Step Back (Got the Beat song)

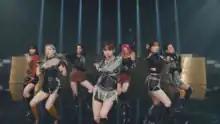
A scene in the stage video, where Got the Beat is dancing with spotlight distributed evenly to the members

On January 1, 2022, Got the Beat unveiled their first "Step Back" performance stage at the . For the performance, choreography by Kiel Tutin, ReiNa, and Kyle Hanagami, who have worked with Jennifer Lopez and Britney Spears, was commissioned. The first stage video performance of the song was released after the concert and was posted on YouTube. It starts with the group's faces covered with their arms as the members look back and dance until their part. The members have also "actively" utilized pair choreography, naturally flows into group choreography, and distribute spotlights evenly so that no one is suppressed. With that, Kim Soo-jung of "No Cut News" praised the camera work of the SM for maximizing the strength of the stage video. The song's stage video features the "powerful" vocals of Taeyeon, Wendy, and Winter, along with the dance break of BoA, Hyoyeon, and Seulgi, adding Hyoyeon and Karina's "individualistic rap". Moon Soo-ji of "Inews24" noted the "heated" response the group was receiving by releasing the stage video and praising it for being a "thorough" video with "perfect vocal, dance, and rap skills", drawing admiration. Before their first performance, SM Entertainment also released a practice video of the group. The group performed the song on Mnet's "M Countdown" on January 27, 2022.